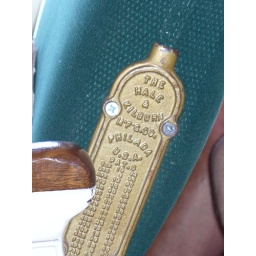
seat hardware in the pullman car